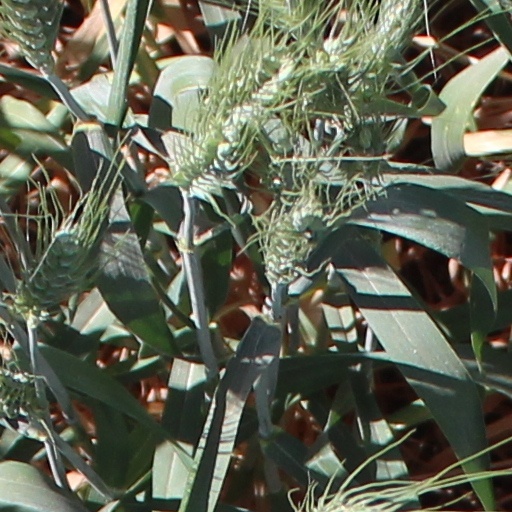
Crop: wheat